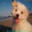
Label: dog